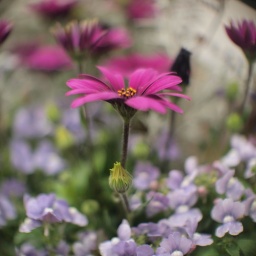
in a flower market